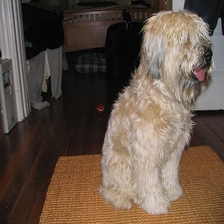
Species: dog
Breed: wheaten terrier